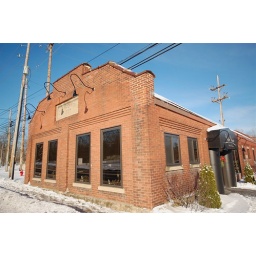
Built as the Mt. Pleasant City Water Works in 1907, this building currently houses a hair salon and spa.